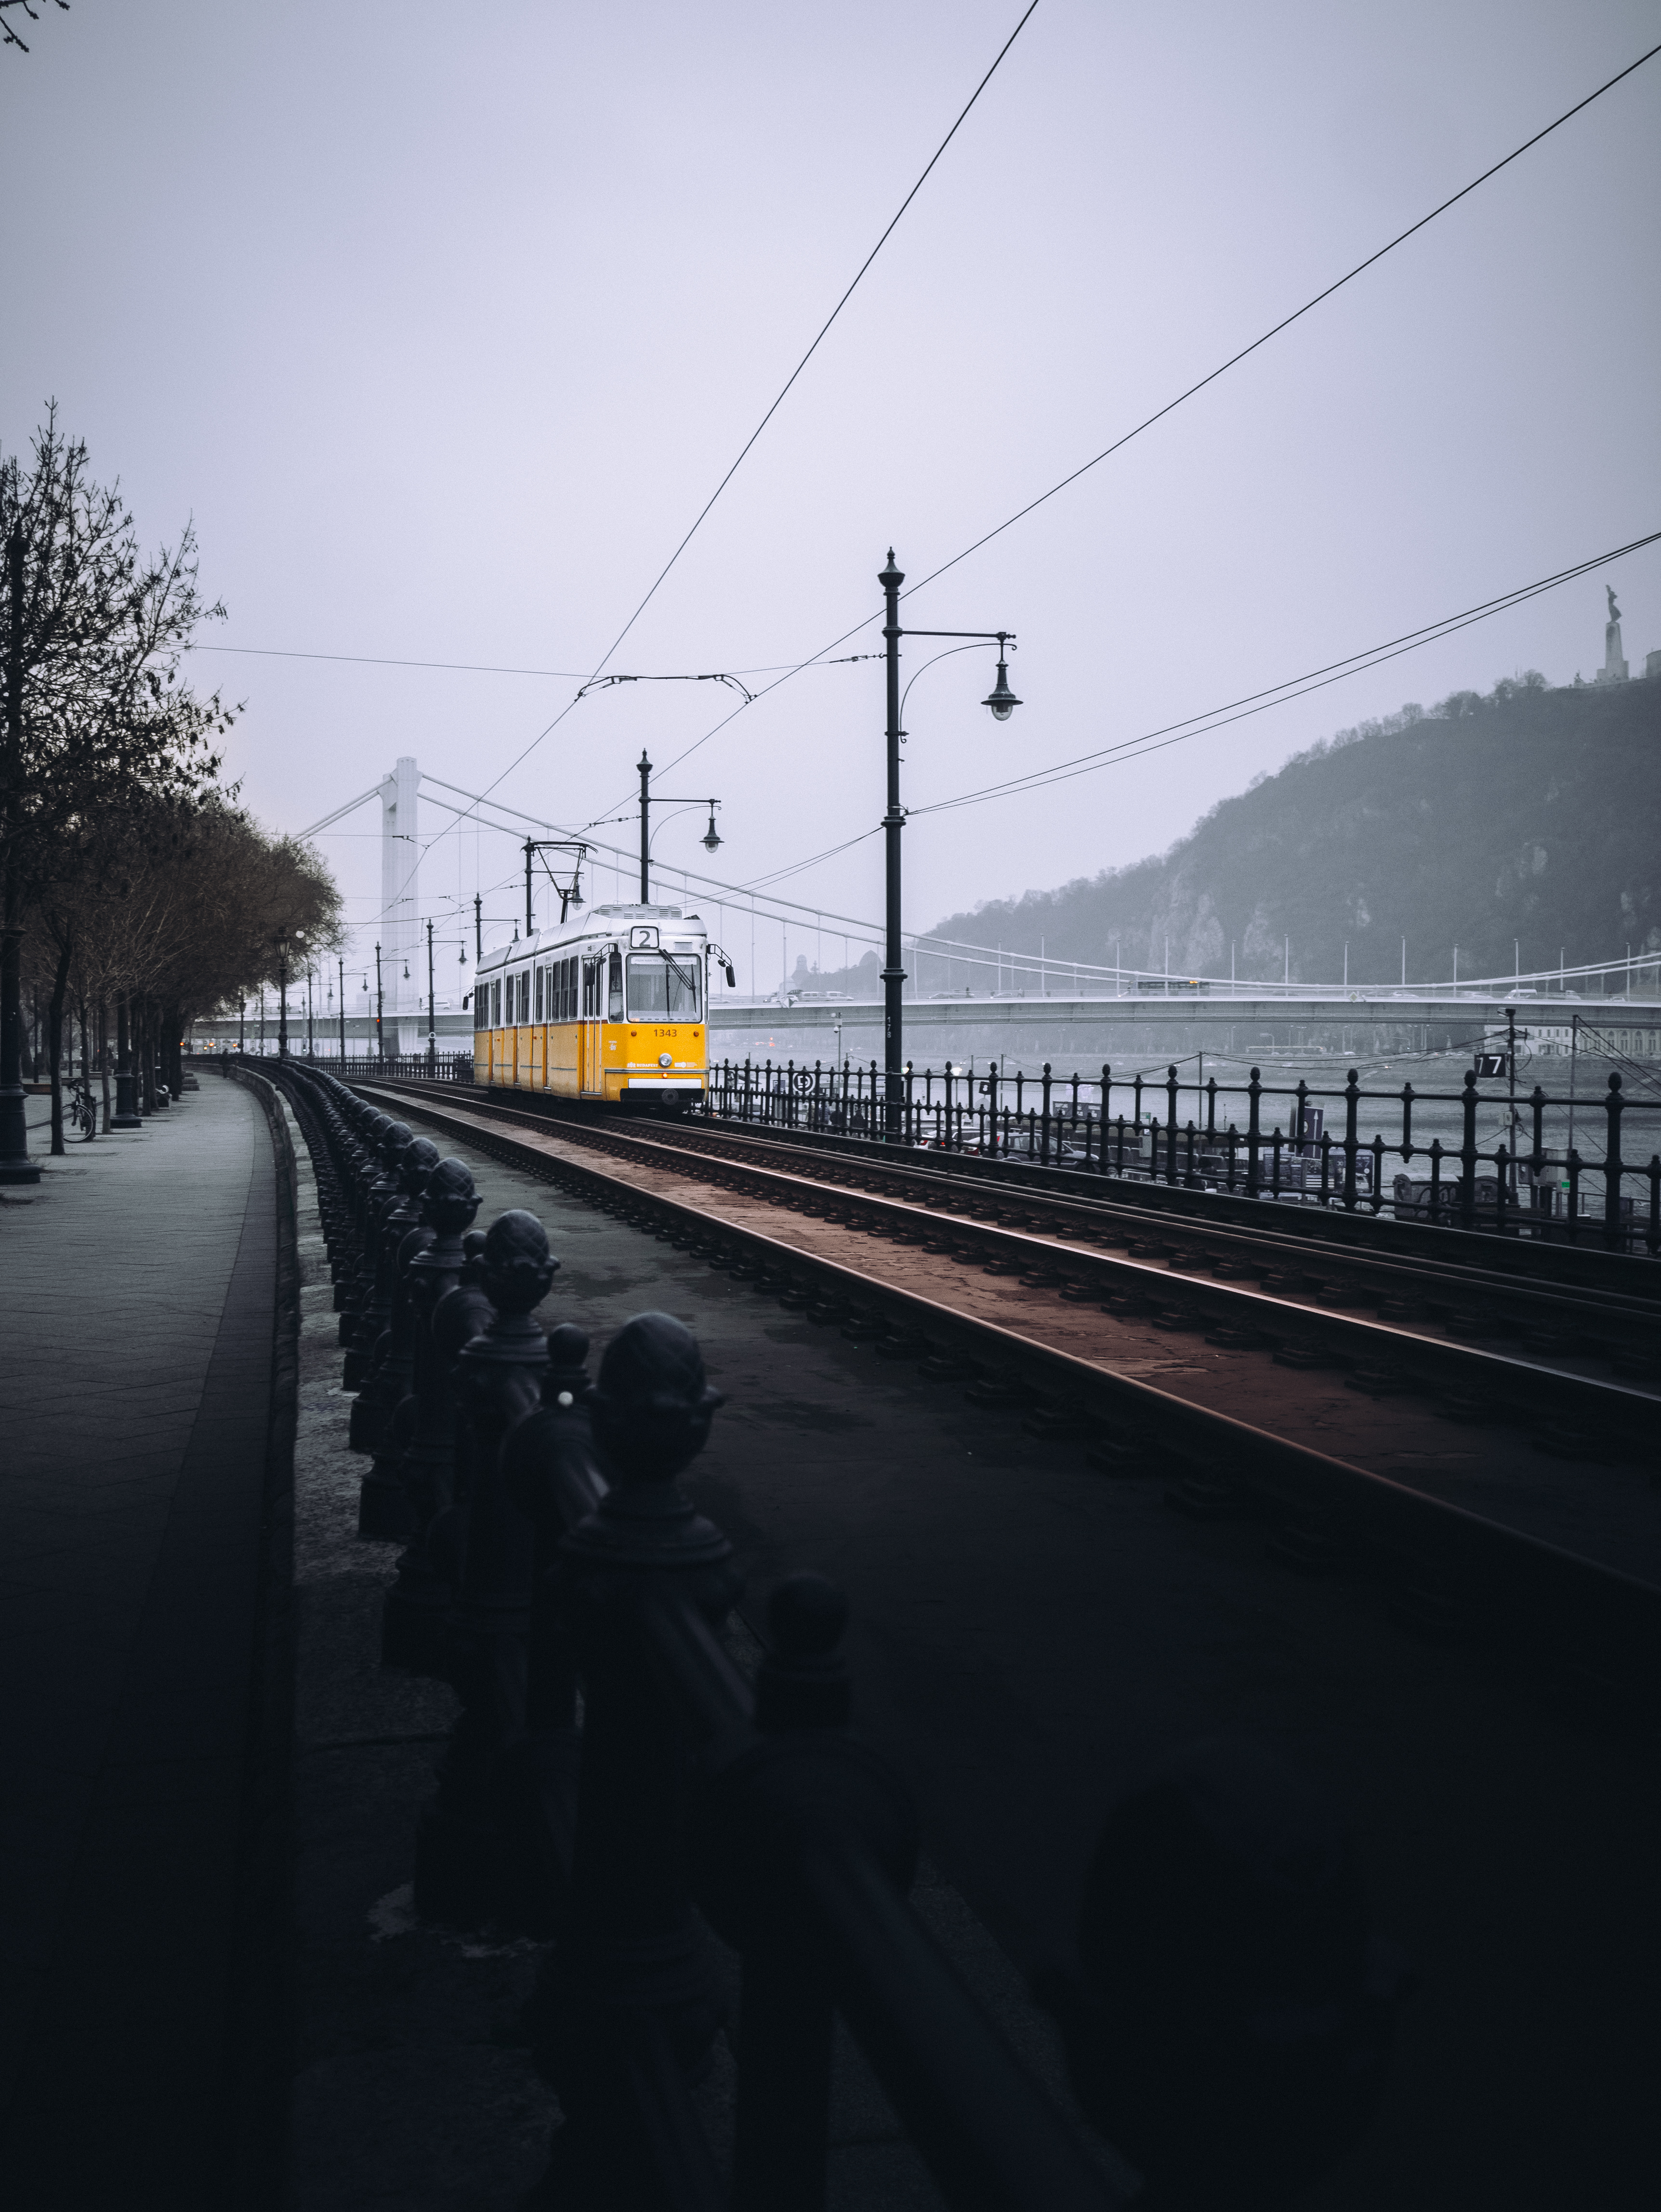
city, transport, sky, atmospheric phenomenon, mode of transport, track, line, morning, cloud, black and white, tree, railway, electricity, monochrome, vehicle, train, atmosphere, architecture, rolling, overhead power line, winter, fog, evening, metal, road, electrical supply, horizon, mist, rolling stock, mountain, parallel, public transport